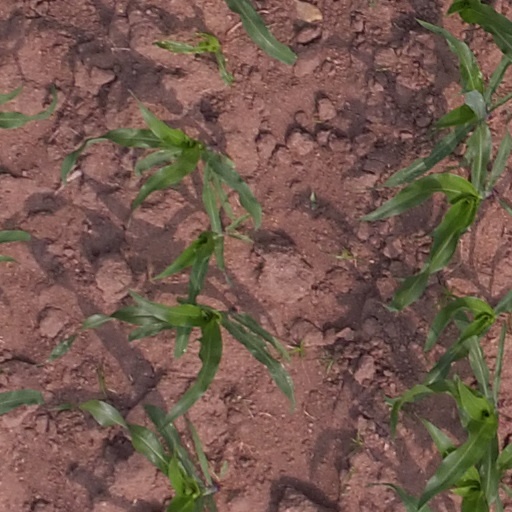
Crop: maize; corn